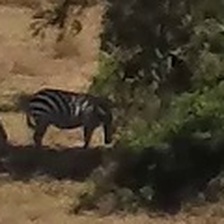
Pose orientation: right